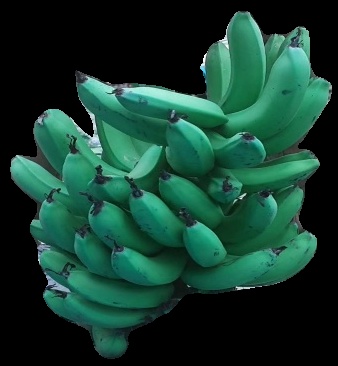
Variety: pachbale
Grade: grade3